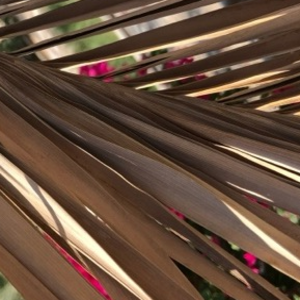
Label: Fusarium Wilt